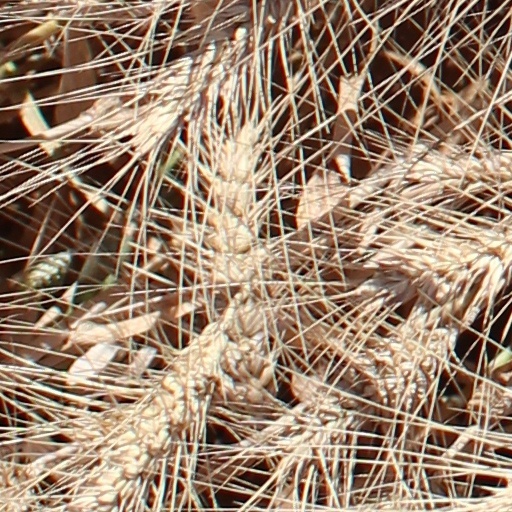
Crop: wheat